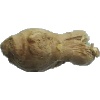
Label: ginger_root